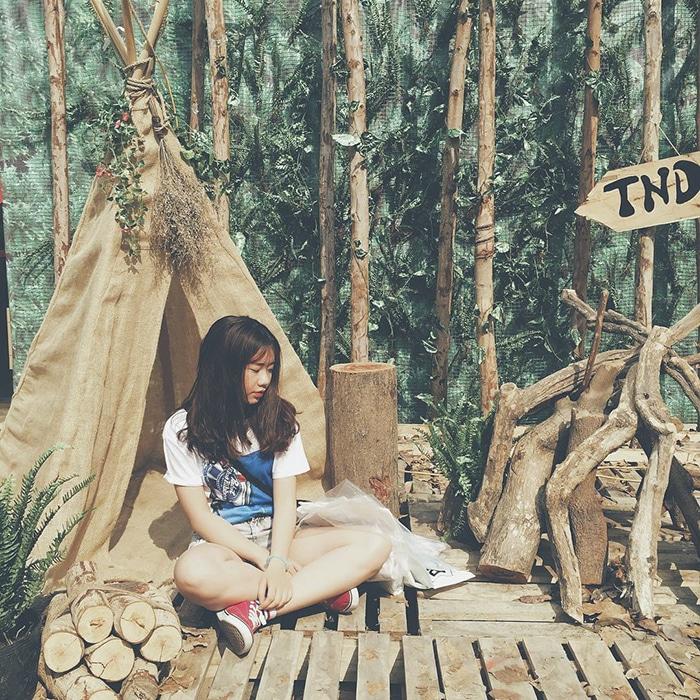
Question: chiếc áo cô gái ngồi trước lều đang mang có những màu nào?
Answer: chiếc áo cô gái ngồi trước lều đang mang có xanh dương và trắng